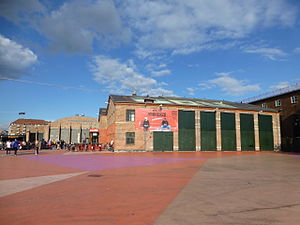
Stevnsgade Basketball / Arena
Nørrebrohallen set udefra
A
Stevnsgade Basketball er en professionel basketballklub fra Nørrebro i København. Klubben har hjemmebane i Nørrebrohallen, hvor holdet også træner. Stevnsgade blev grundlagt den 5. maj 1958 og er blandt de ældste basketballklubber i Danmark. Grundlæggerne var lærere og elever fra Stevnsgade Skole, fra hvilken klubben fik sit navn. Ud over et elitehold er der også en amatørafdeling. Moderklubben har hhv. ungdoms-, dame-, herre- og oldboys-baskethold.